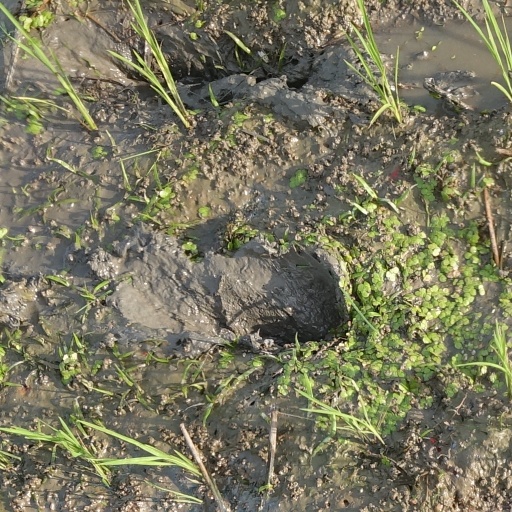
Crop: rice